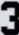
Number: 3